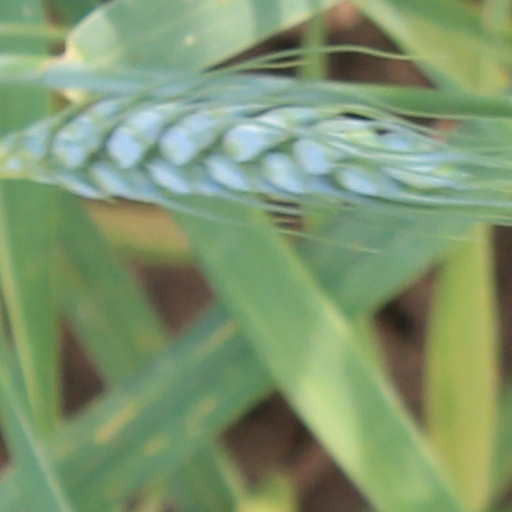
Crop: wheat